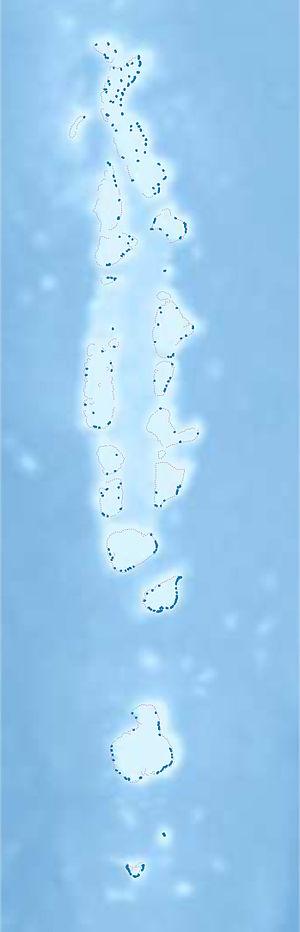
Hanimaadhoo, en divehi ހަނިމާދޫ, est une île du Nord des Maldives située dans l'atoll Thilandhunmathi et la subdivision de Haa Dhaalu.
Hedha est une petite île inhabitée des Maldives.
Thilabolhufushi est une petite île inhabitée des Maldives.
Madhiriguraidhoo est une petite île inhabitée des Maldives. Elle constitue une des îles-hôtel des Maldives en accueillant actuellement le Palm Beach Resort.
L'atoll Goidhoo, en divehi ގޮއިދޫ, est un atoll des Maldives. Ses 657 habitants se répartissent sur 3 des 7 îles qui le composent. Les terres émergées représentent 2,2 km² sur les 112,61 km² de superficie totale de l'atoll, lagon inclus.